George II Rákóczi

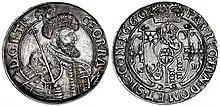
Thaler of George II Rákóczi showing his portrait and coat of arms (1660)

On 3 November 1657, at the command of the Ottoman Empire (to which Transylvania was tributary), the Diet deposed him for undertaking an unauthorized war and replaced him by Francis Rhédey. But in January 1658 he was reinstated by a new session of the Diet at Medgyes. Again he was deposed by the Turkish Grand Vizier, and again reinstated as if nothing had happened.